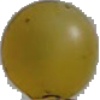
Label: white_grape